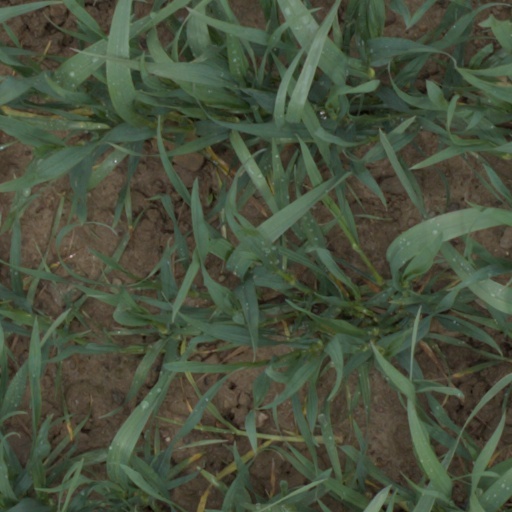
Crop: wheat